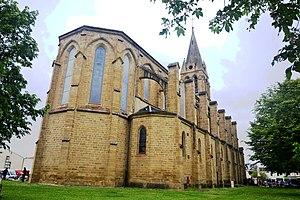
église Notre Dame abside
Plaisance, dite aussi Plaisance du Gers, est une commune française située dans le département du Gers, en région Occitanie.